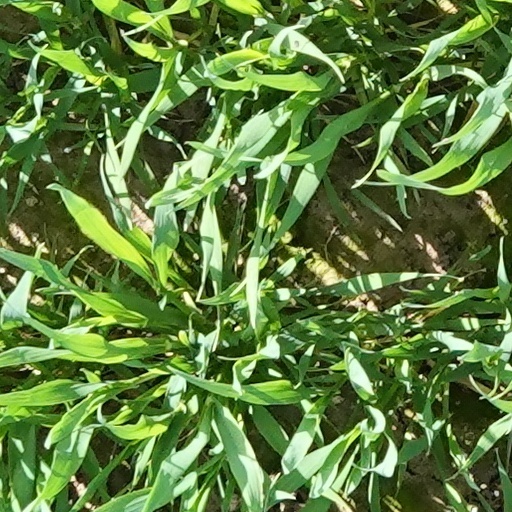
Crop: wheat